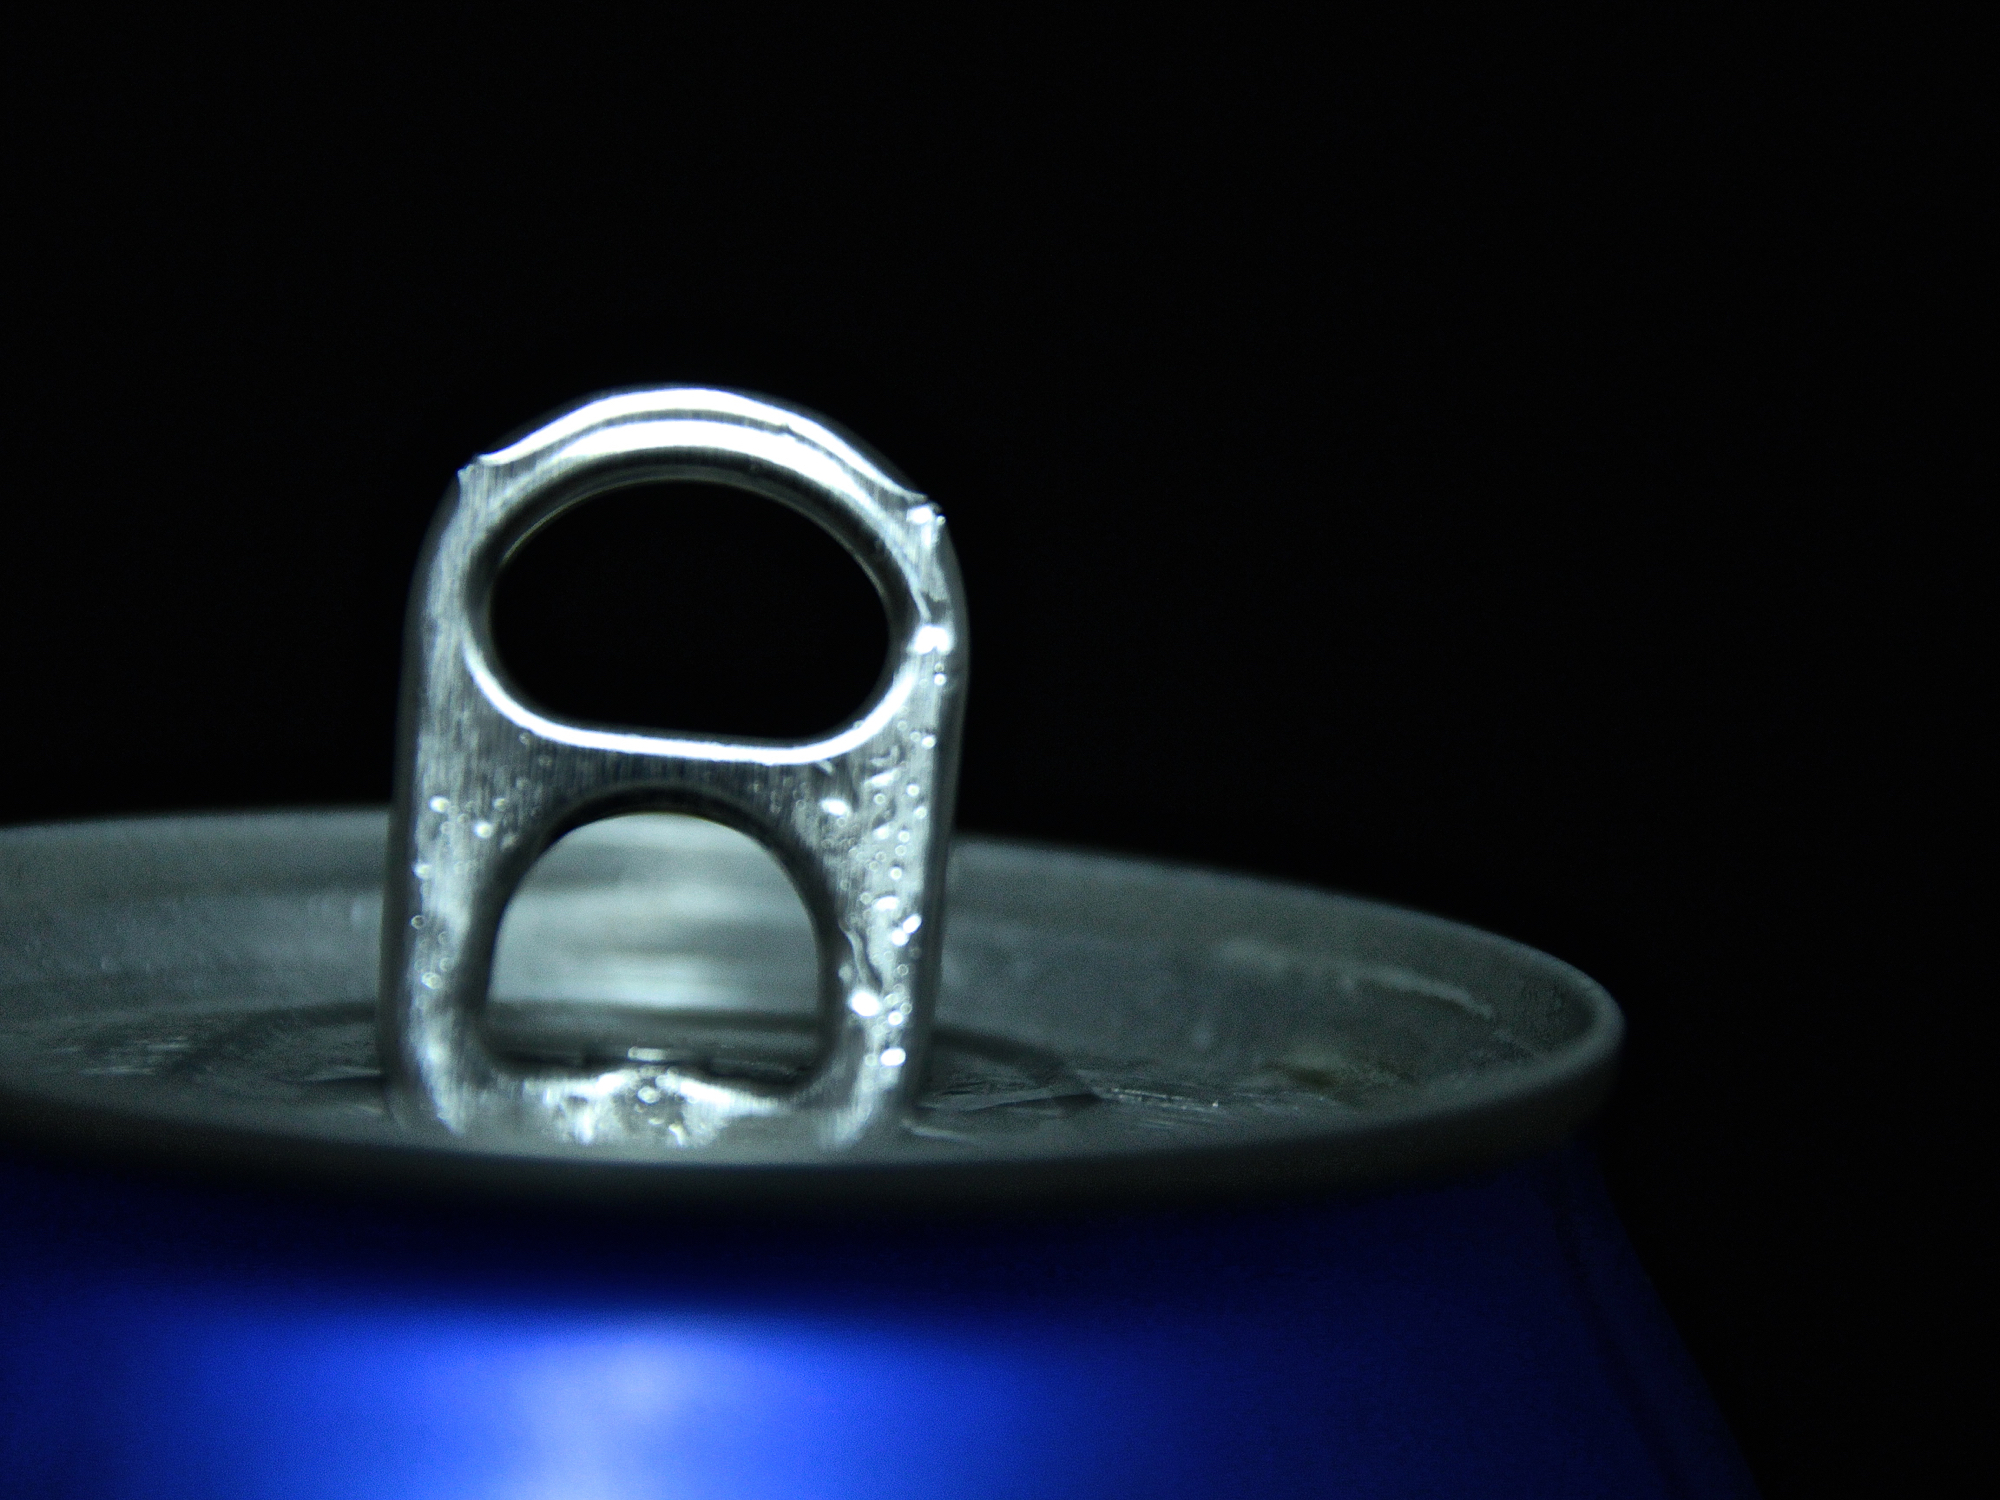
ring, glass, blue, jewellery, silver, shape, 3652015, odc, 365the2015edition, thebeginning, day322, day322365, 18nov15, fashion accessory